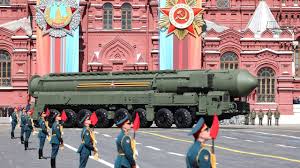
Label: Air Defense